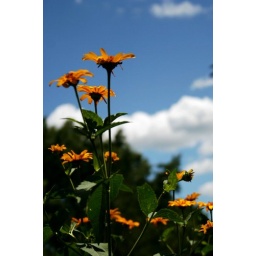
Daisies against blue sky